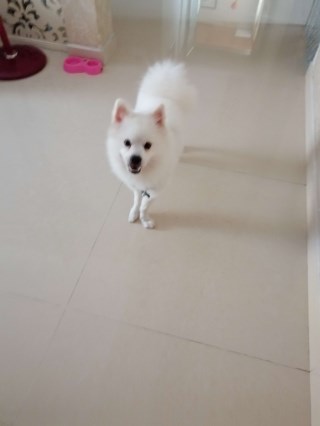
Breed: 1936-n000005-Pomeranian